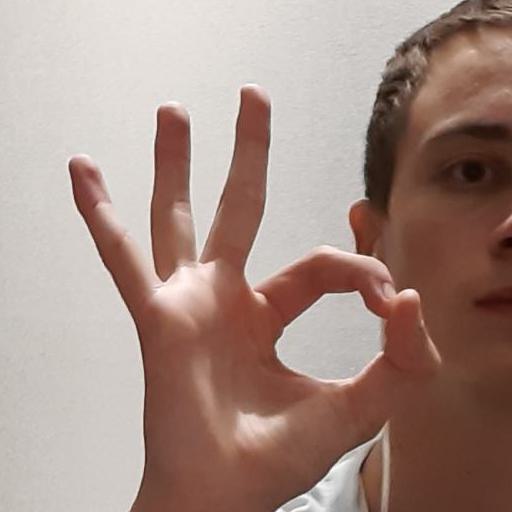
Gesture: ok